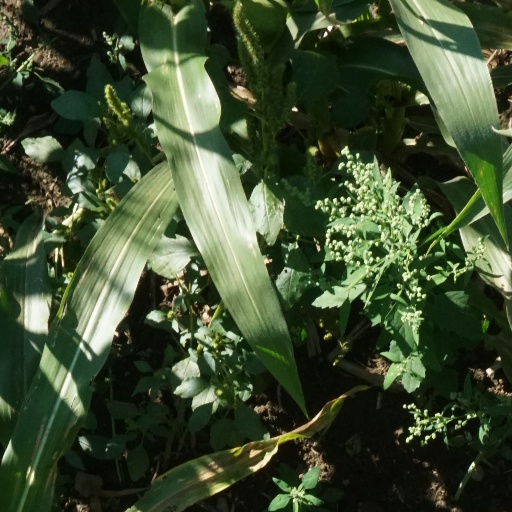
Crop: maize; corn